Martijn Reuser

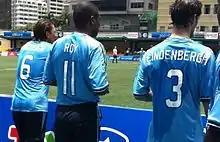
Reuser (left) with Bryan Roy and Olaf Lindenbergh

Martijn Franciscus Reuser (born 1 February 1975) is a Dutch former professional footballer who played top-flight football in both the Netherlands and England as a midfielder. He made one appearance for the Netherlands national team.